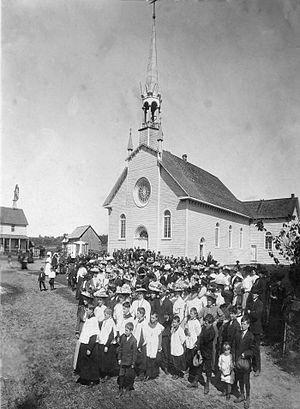
Bénédiction du pont, Notre-Dame-du-Laus, 1912
Notre-Dame-du-Laus est une municipalité qui fait partie de la municipalité régionale de comté d'Antoine-Labelle au Québec, située dans la région administrative des Laurentides.